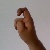
The image shows a hand gesture representing the letter 'X' in Indian Sign Language.